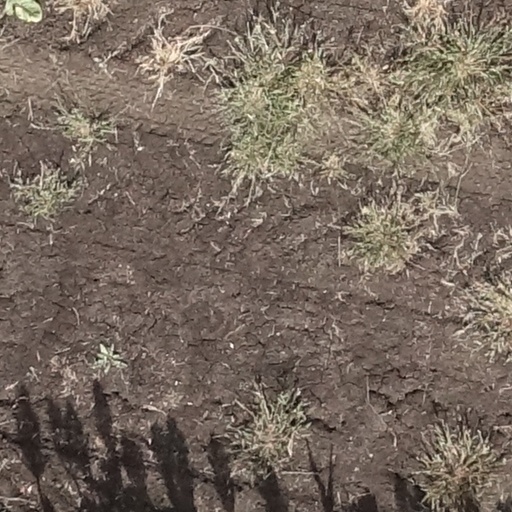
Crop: sorghum